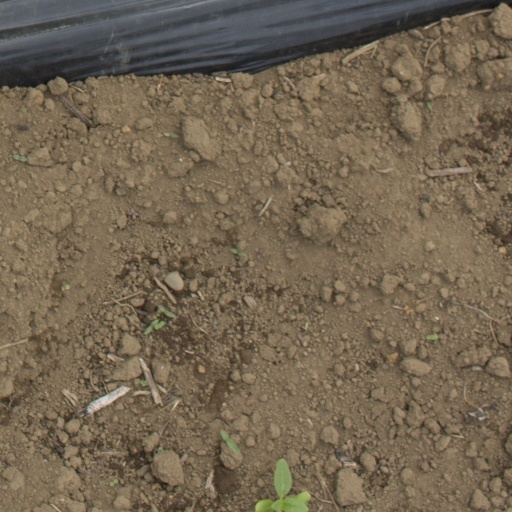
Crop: Jerusalem artichoke